Nik Stauskas

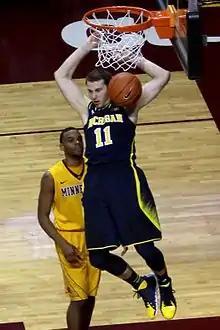

On February 13, Stauskas was one of four Big Ten players (along with Keith Appling, Gary Harris and Roy Devyn Marble) who were named to the 30-man Naismith College Player of the Year midseason watchlist. On March 8, Stauskas was one of two Big Ten players (along with Harris) listed among the 15 finalists for the John R. Wooden Award.